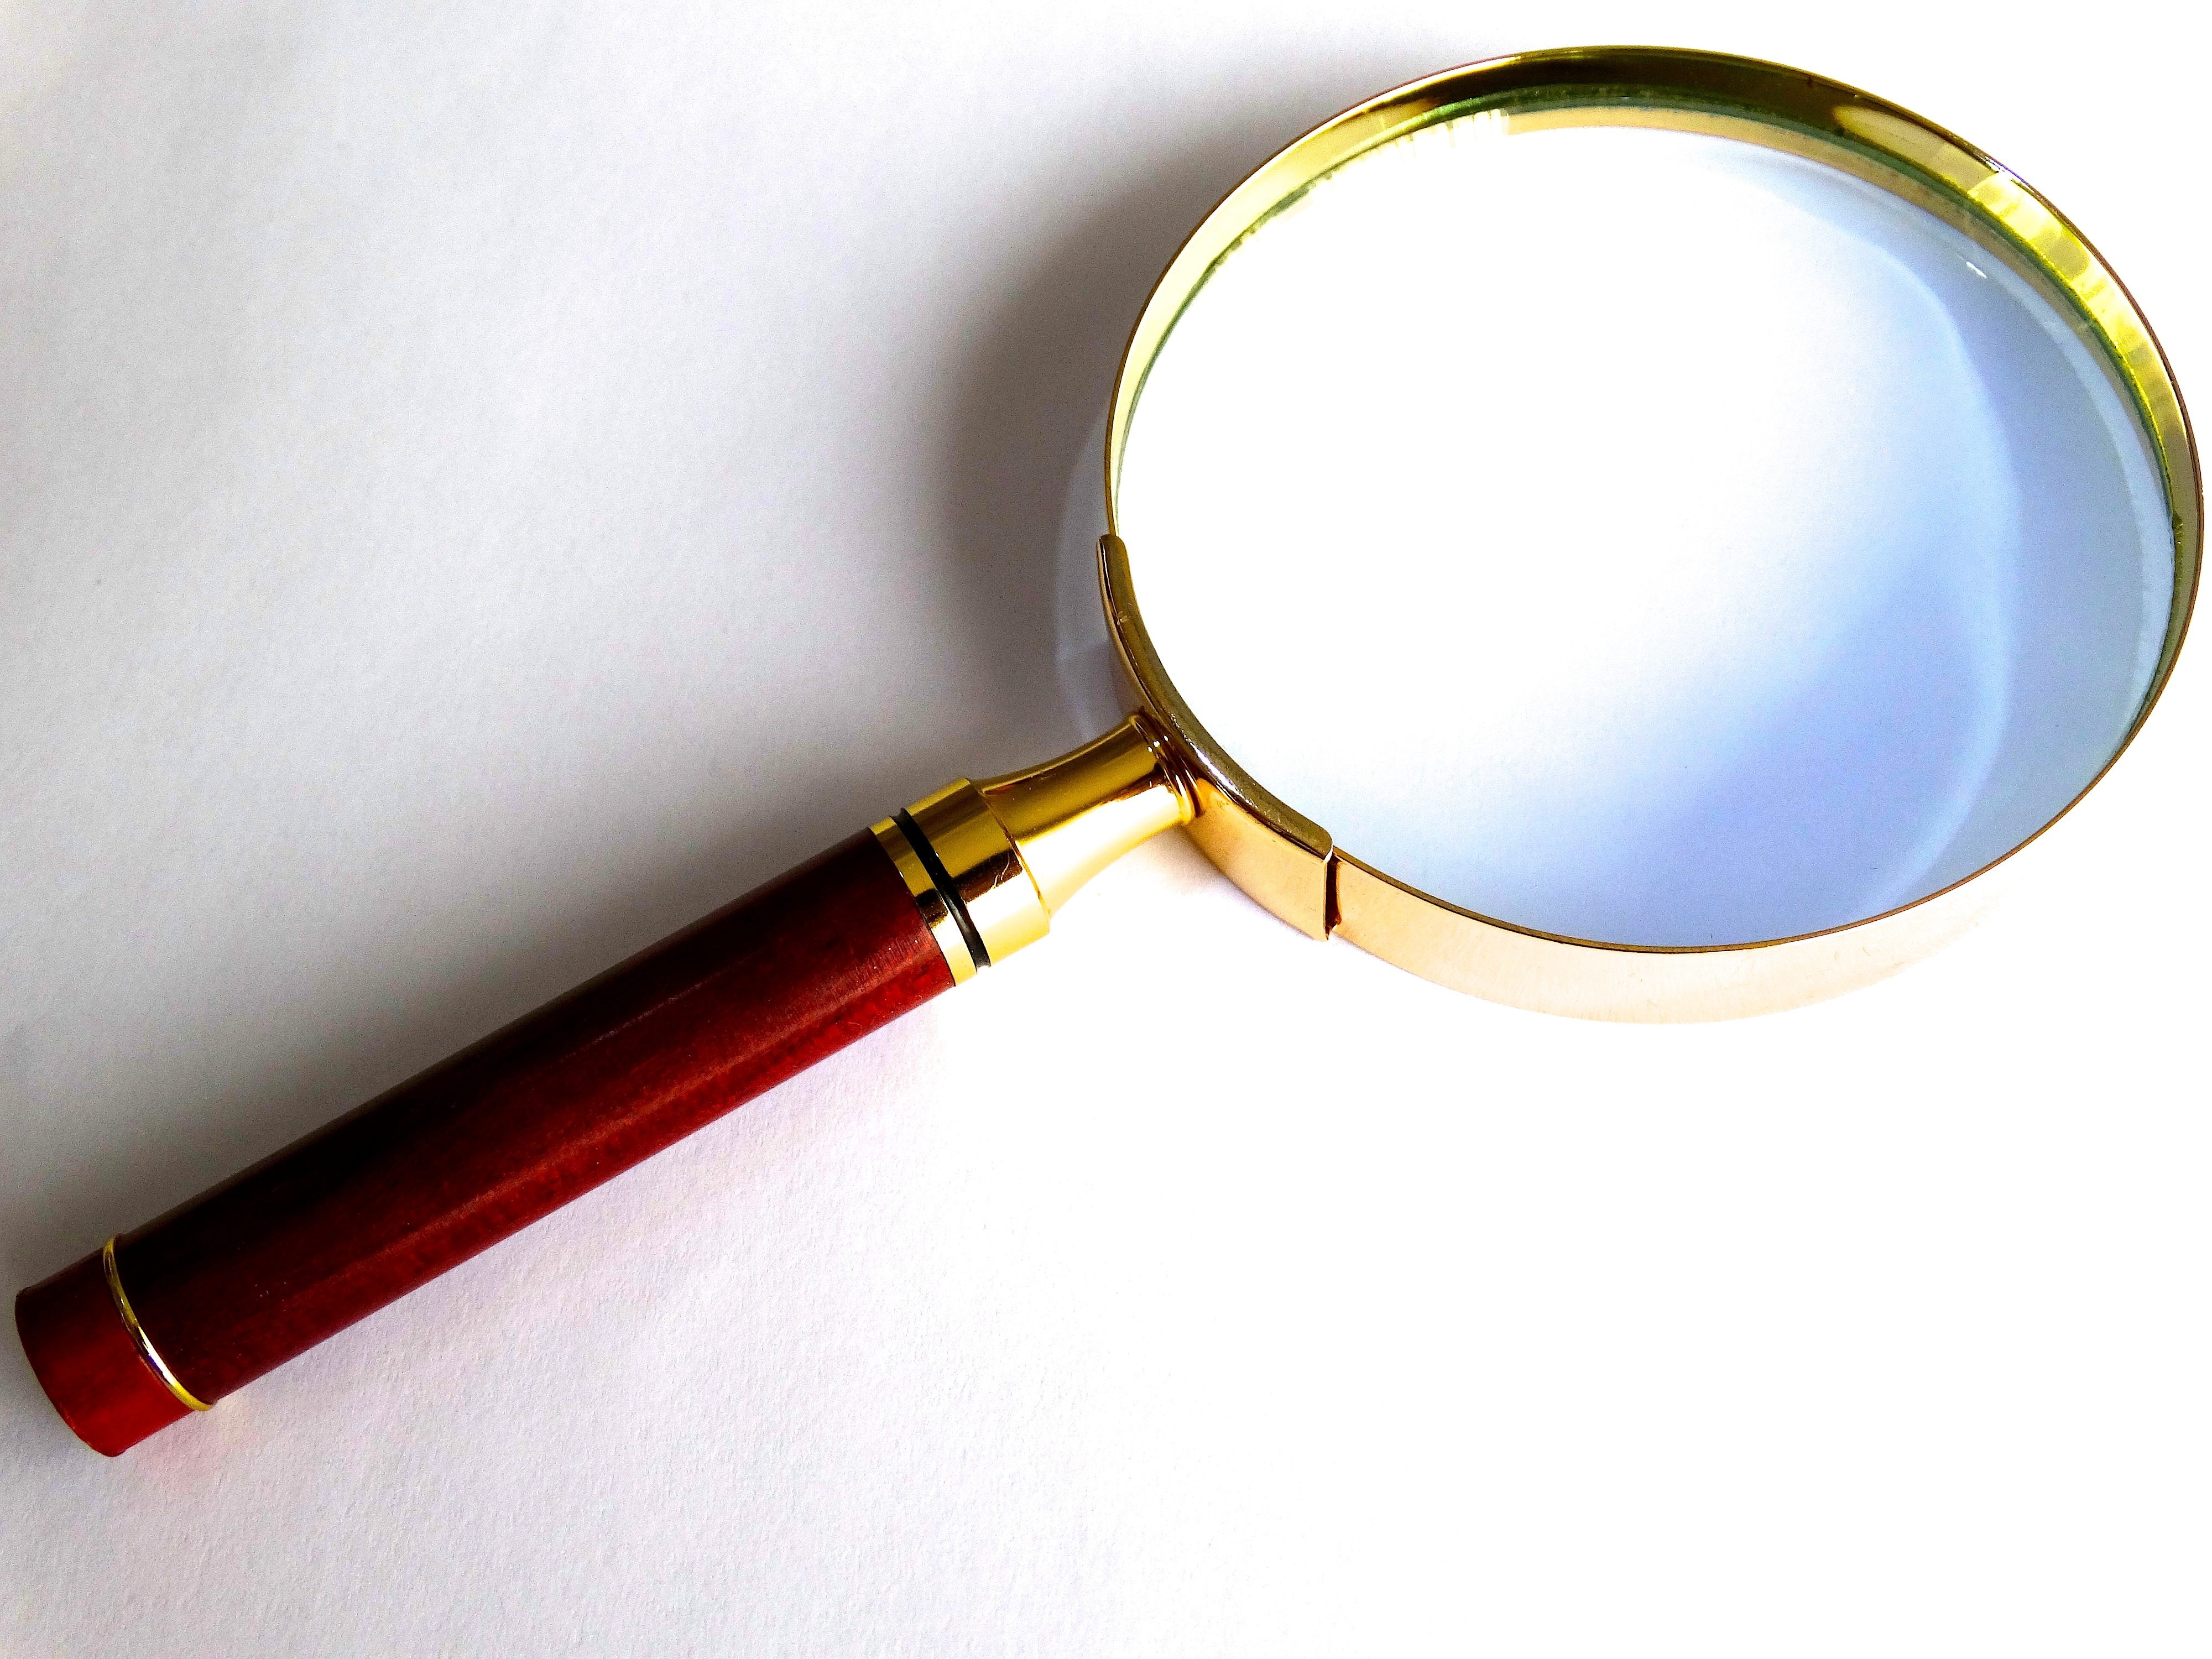
wood, metal, magnifying glass, lichtspiel, focus, glasses, goggles, elegant, shiny, noble, magnification, larger view